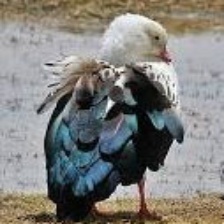
Species: ANDEAN GOOSE
Scientific name: CHLOEPHAGA MELANOPTERA
ImageNet parent category: goose